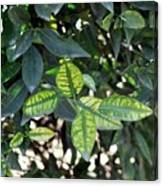
Plant: Citrus
Disease: citrus greening disease